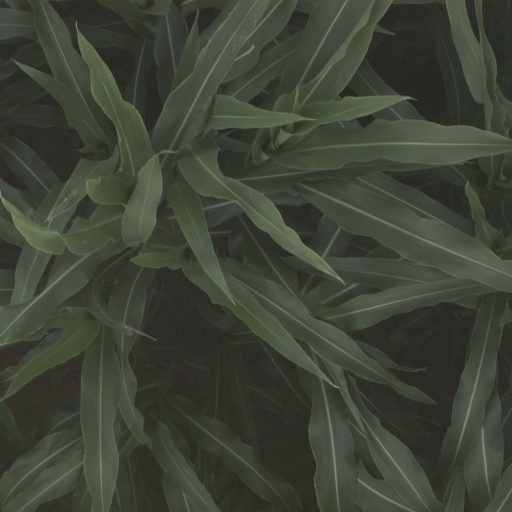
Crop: sorghum